Otto-Dix-Haus

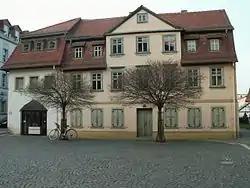
The Otto-Dix-Haus with the new extension located at the left

The museum evokes the atmosphere of a simple working-class house of the beginning of the 20th century and shows materials about the life and work of the artist. The museum's permanent exhibition includes 400 of his drawings and oil paintings, and printed graphics from its own holdings. In addition to works by Dix, which have a permanent place, there are also changing exhibitions of other loans. In addition to the works of Otto Dix himself, the museum regularly hosts exhibitions by other artists, including photo exhibitions, for which there is a separate exhibition hall. The rooms where Dix lived contain his work. The extensive collection of works on paper is displayed in alternating special exhibitions. After prior notice it is also possible to visit the study room and the collection of graphics of the house. The collection also includes the 48 postcards he sent during his service at World War I.